2014 United States Senate election in Mississippi

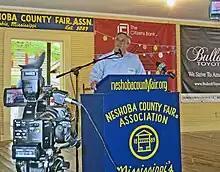
Childers campaigning for Senate

Childers described himself as a "moderate to conservative" Democrat, highlighting his vote against the Patient Protection and Affordable Care Act and his opposition to new gun-control measures, abortion and same-sex marriage.